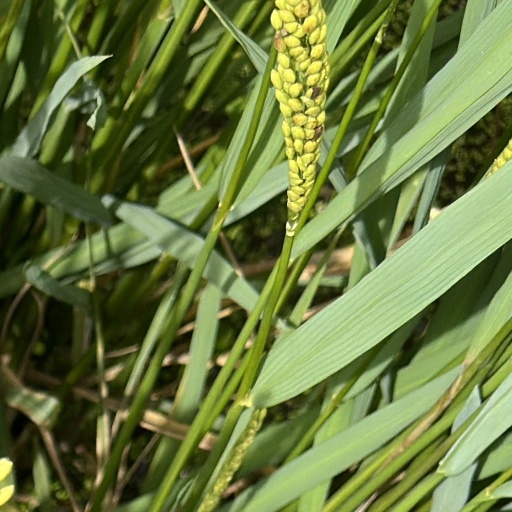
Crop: rice